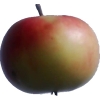
Label: Apple 11